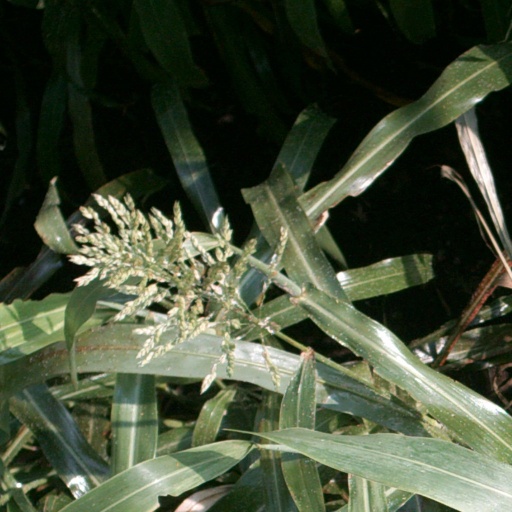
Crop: sorghum